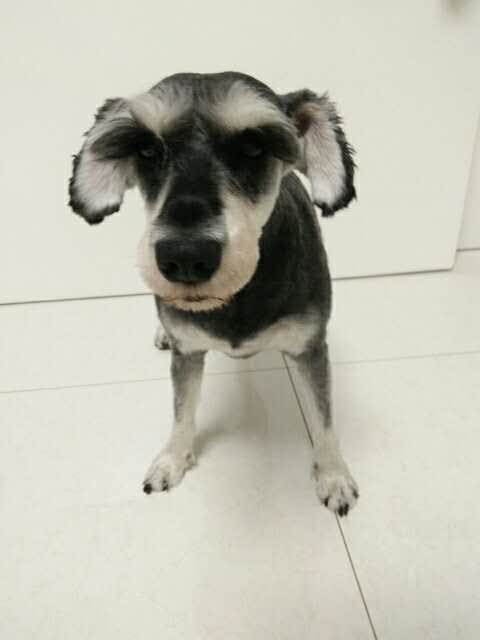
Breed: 2342-n000102-miniature_schnauzer